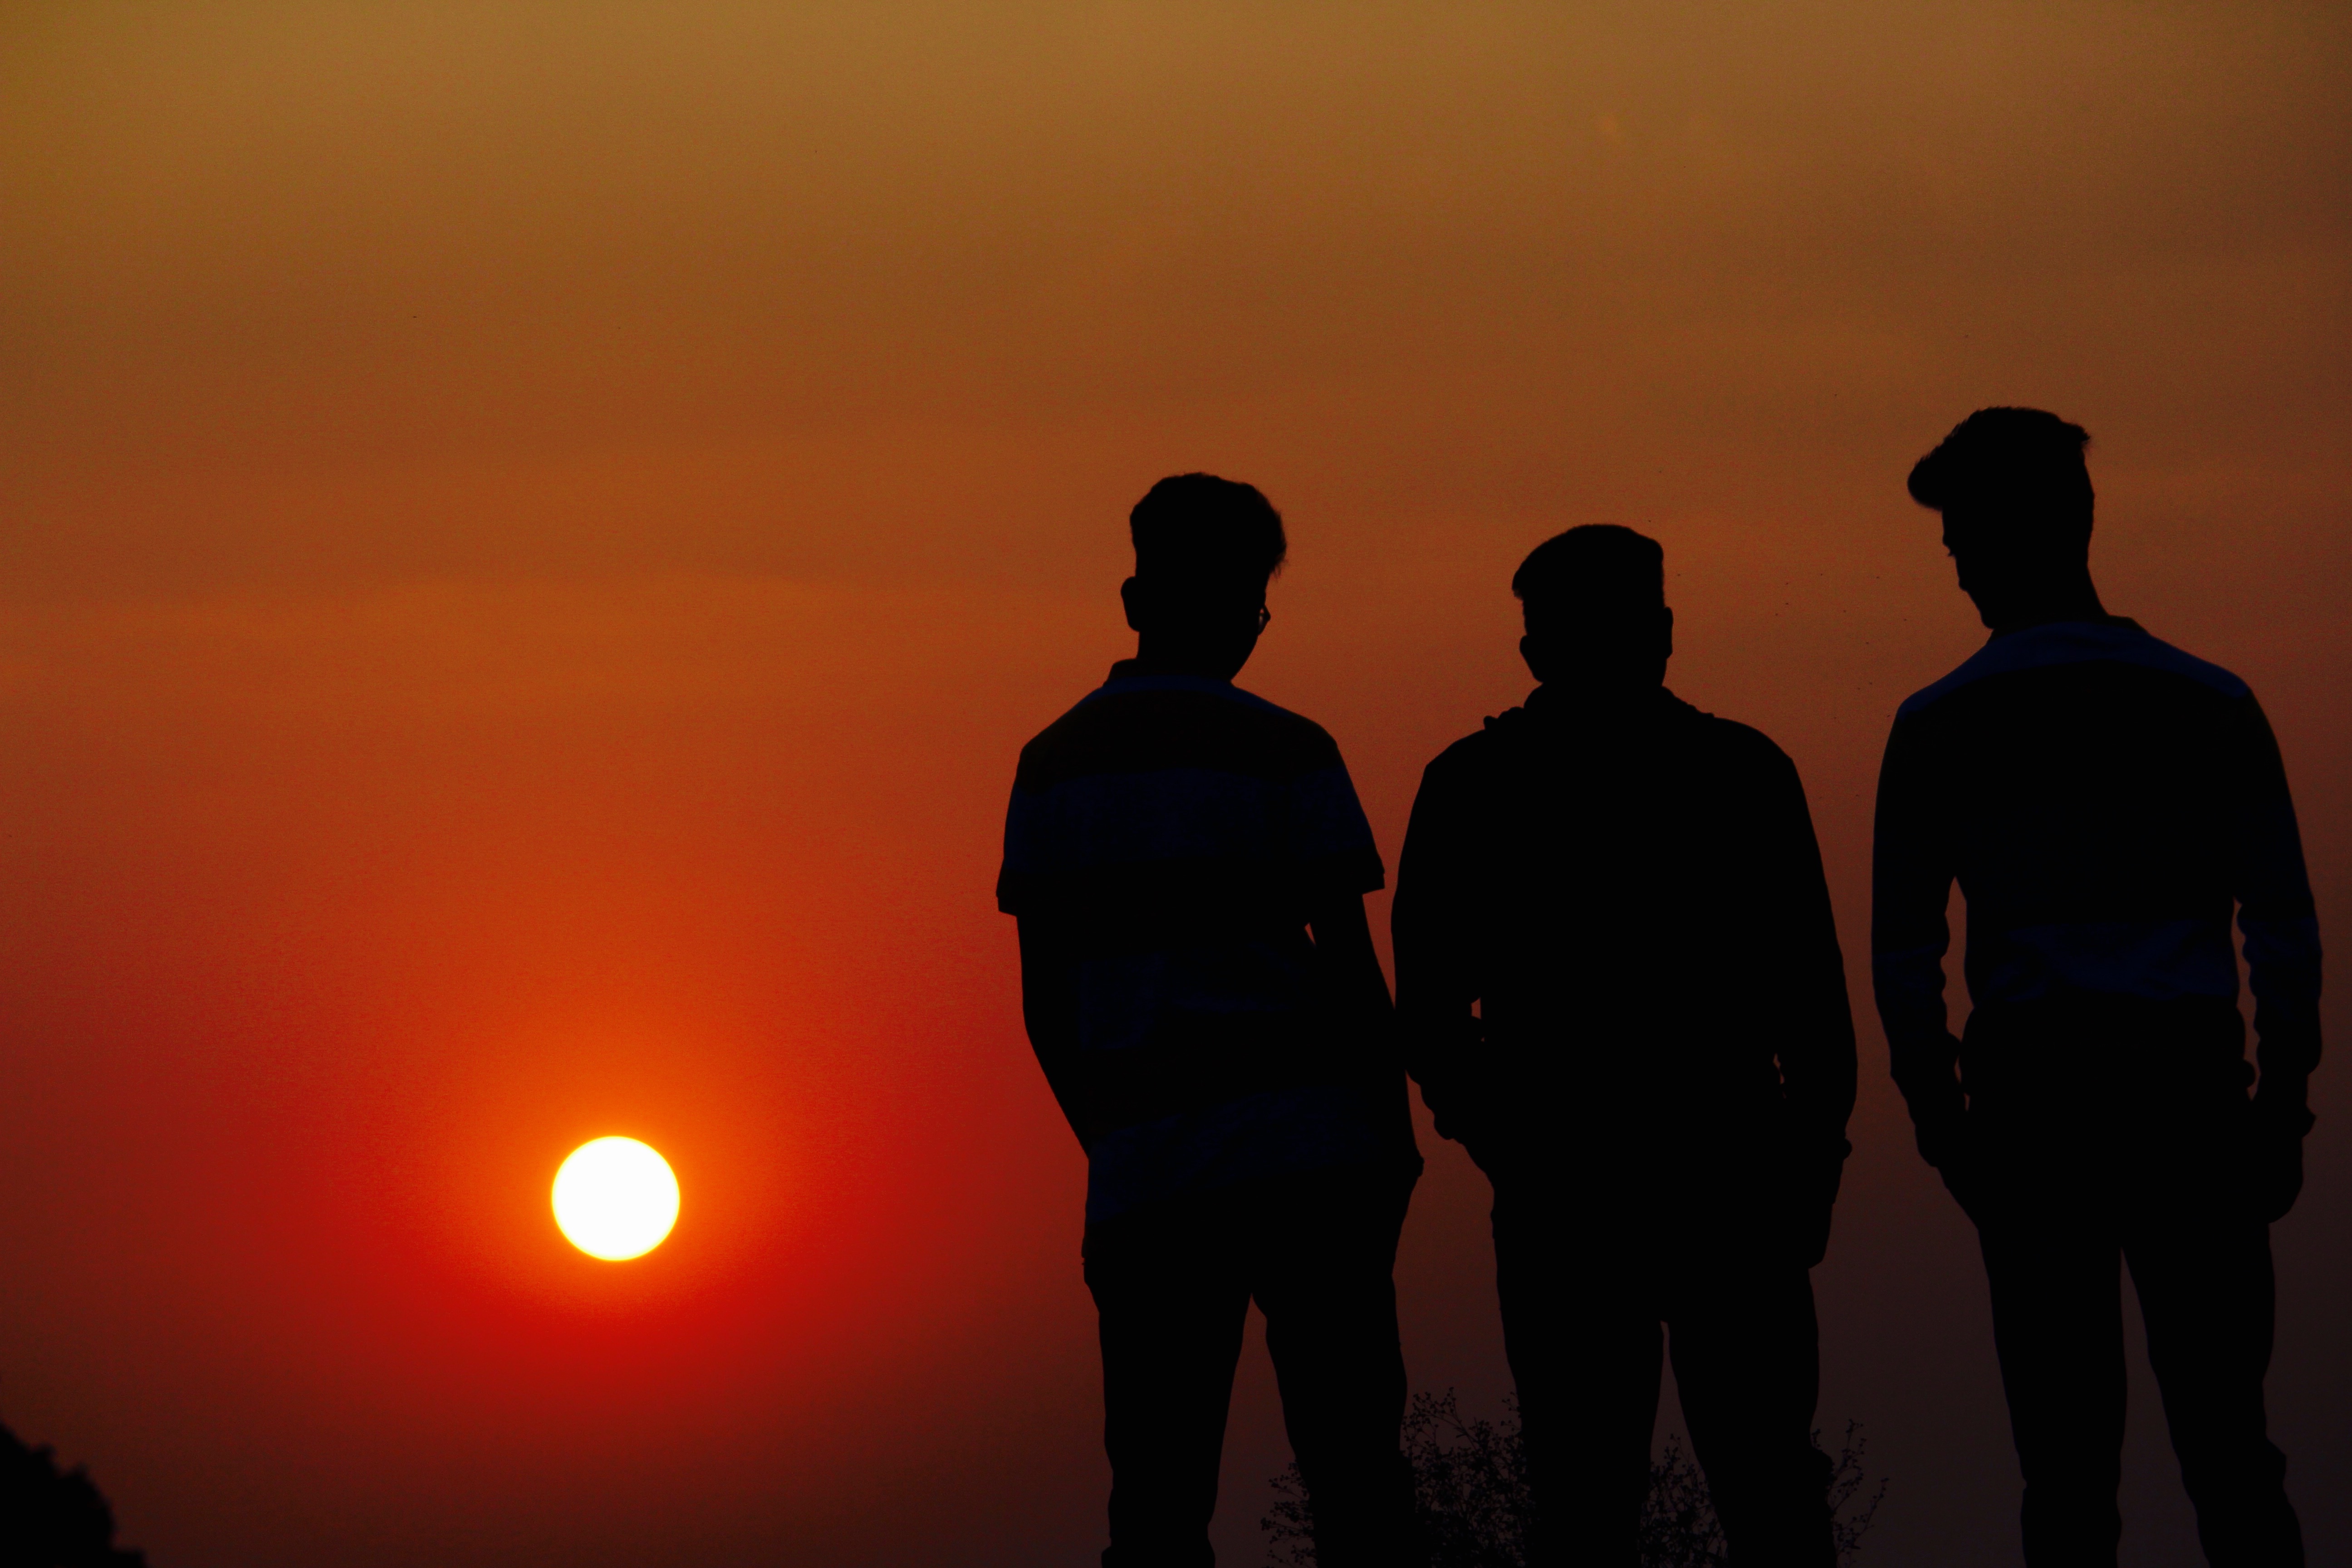
silhouette, sunrise, sunset, evening